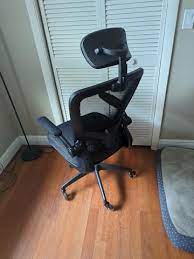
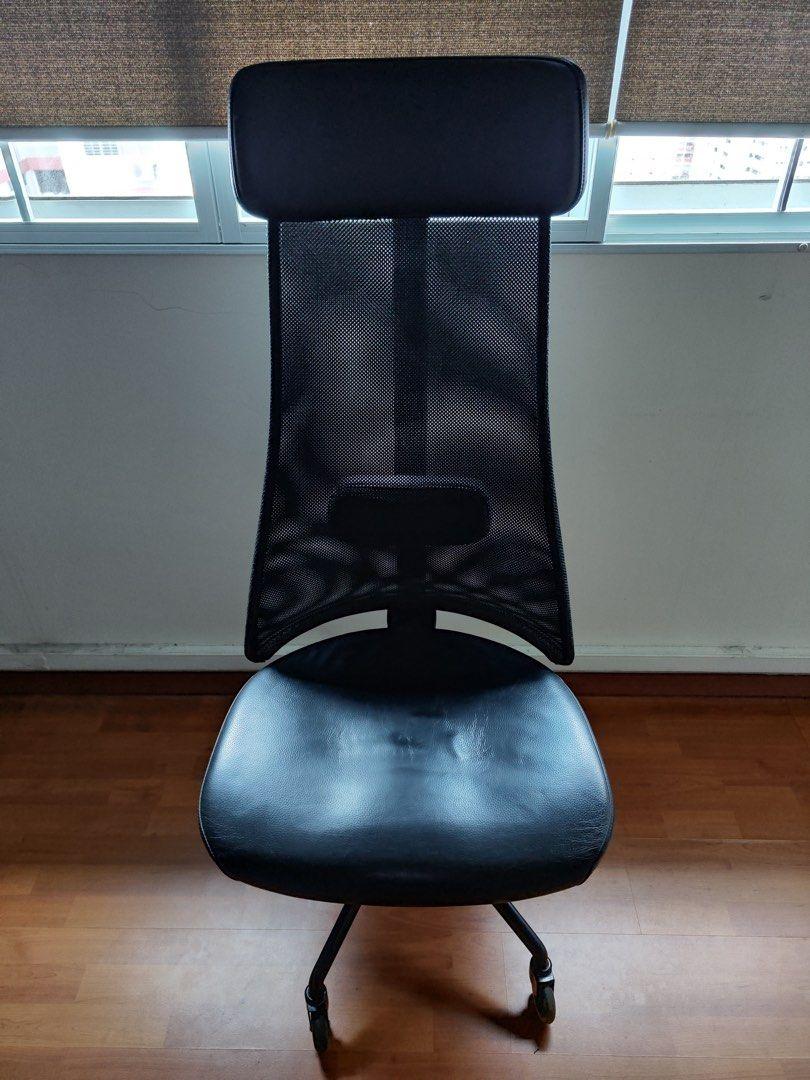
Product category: items_chair
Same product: no